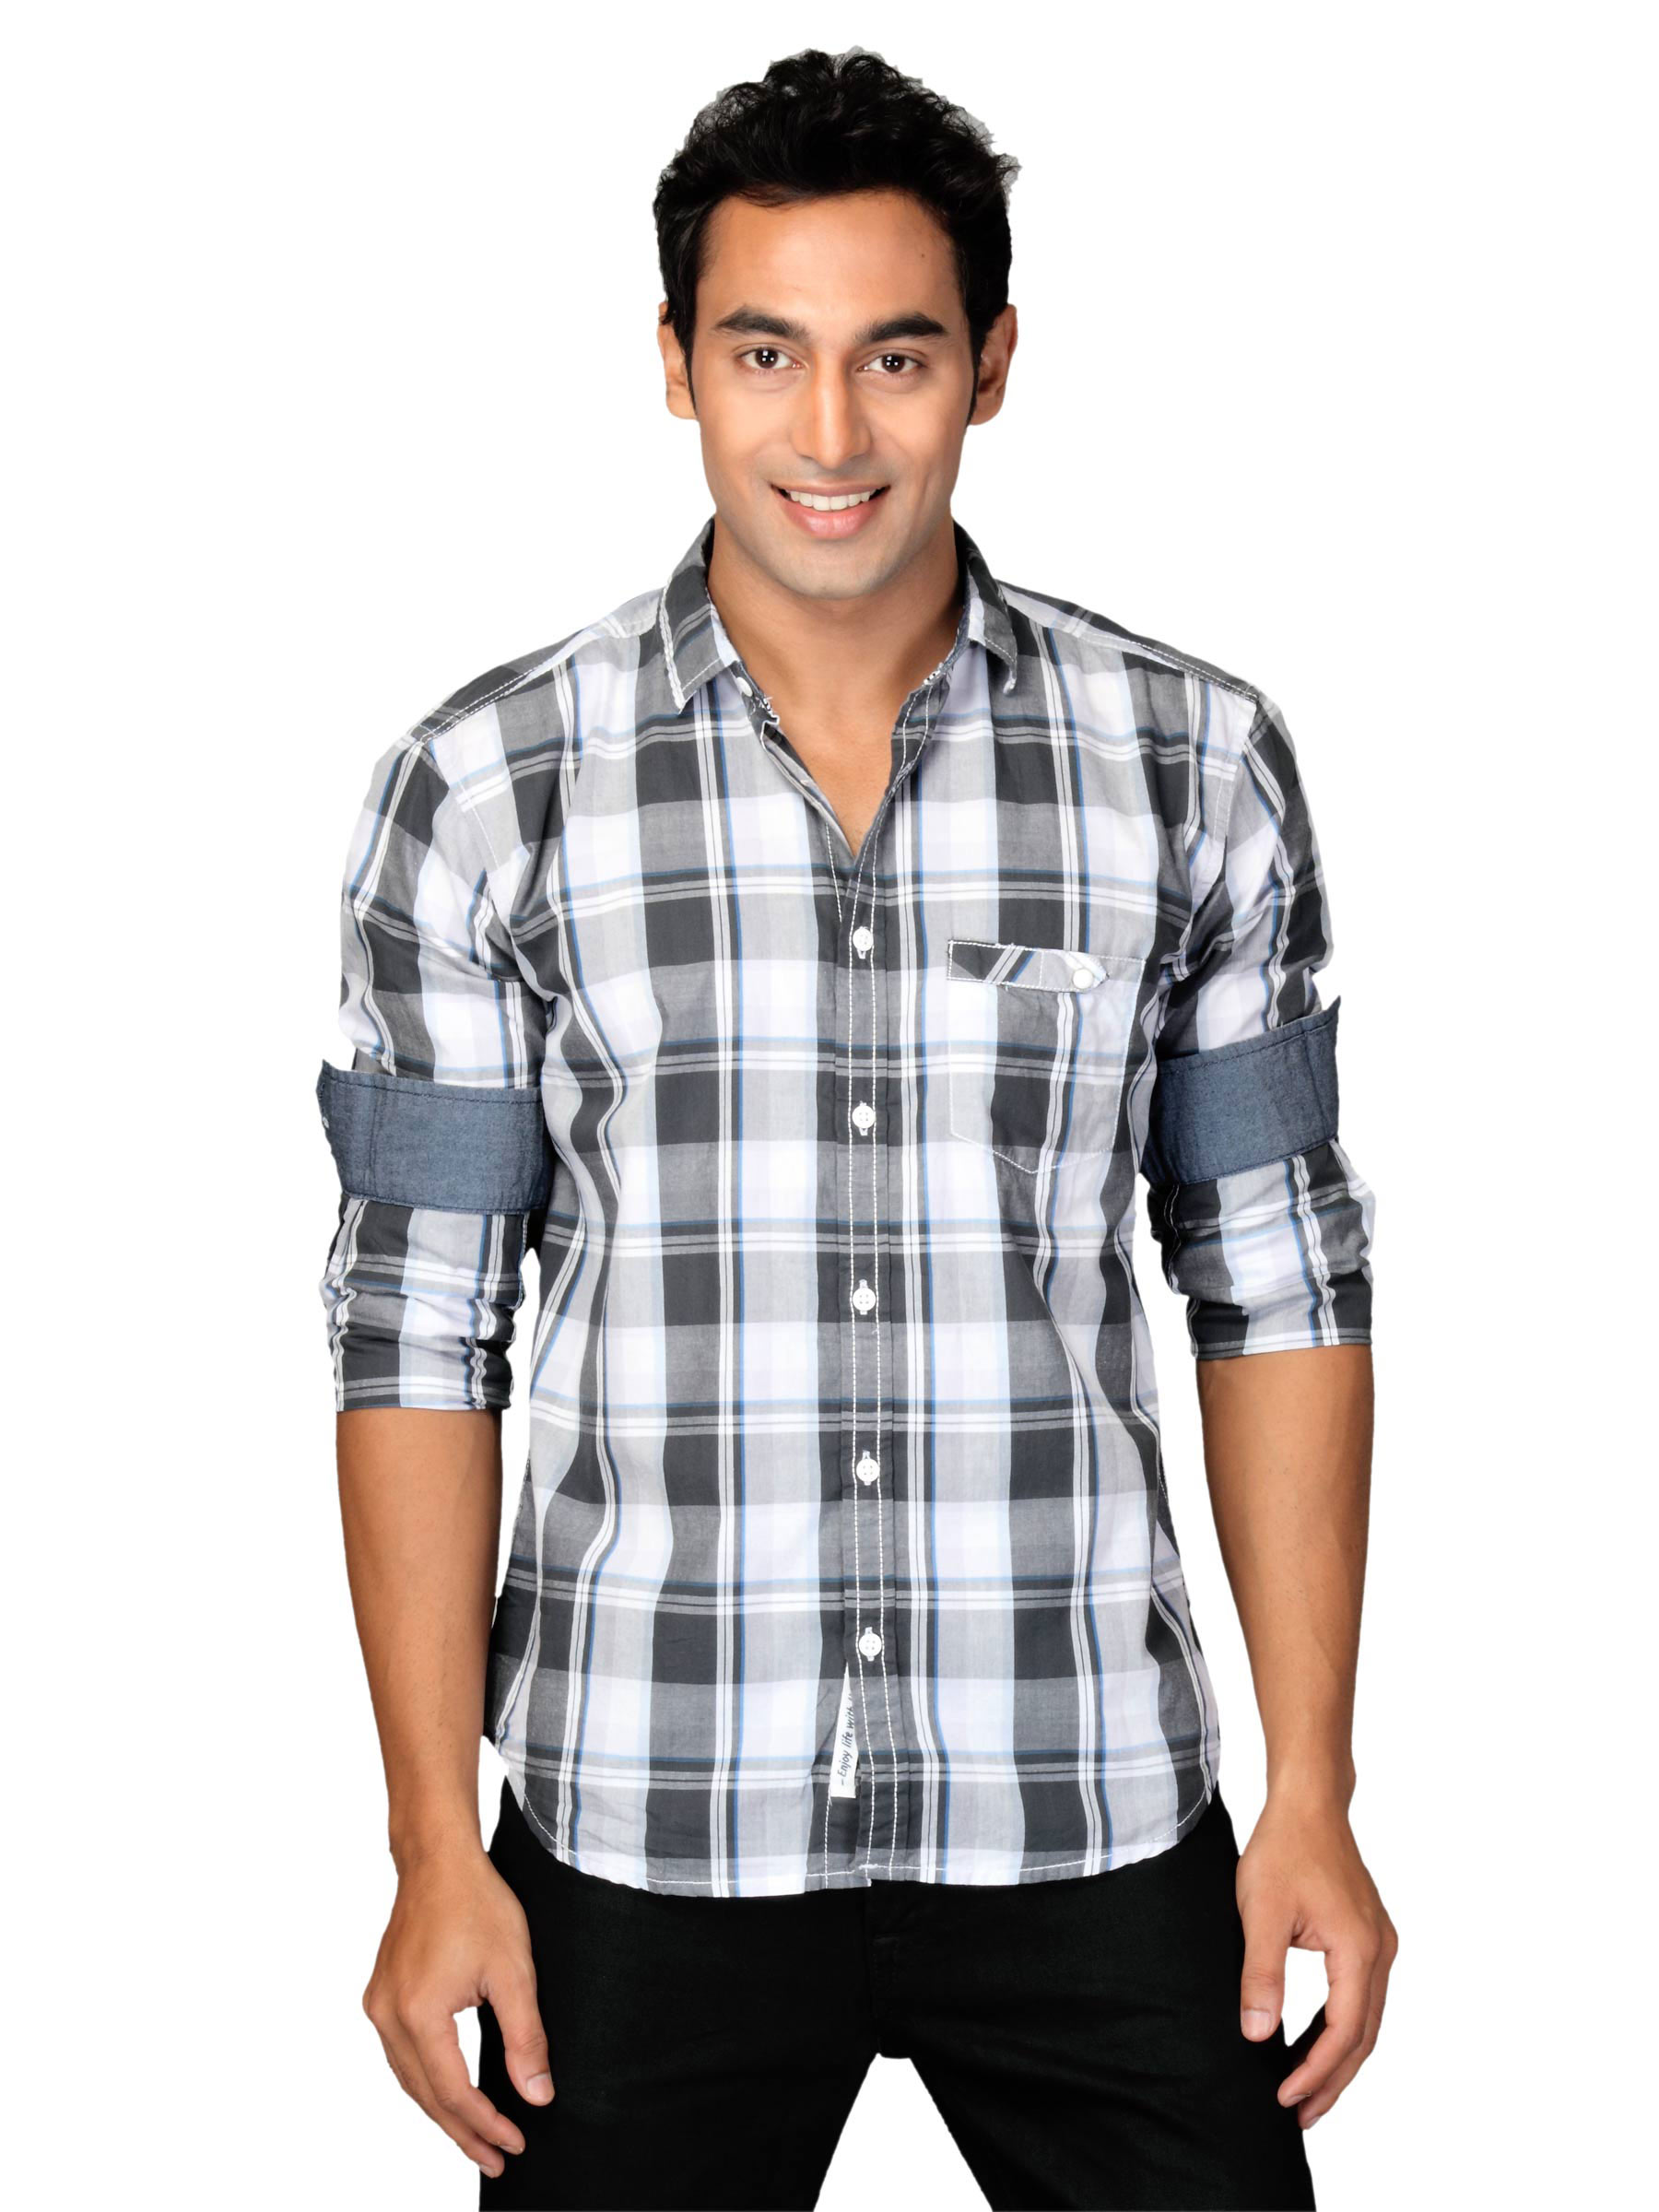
Highlander Men Grey Checked Hadrian Slim Fit Shirt
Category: Apparel / Topwear / Shirts
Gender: Men
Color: Grey
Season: Summer 2011
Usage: Casual